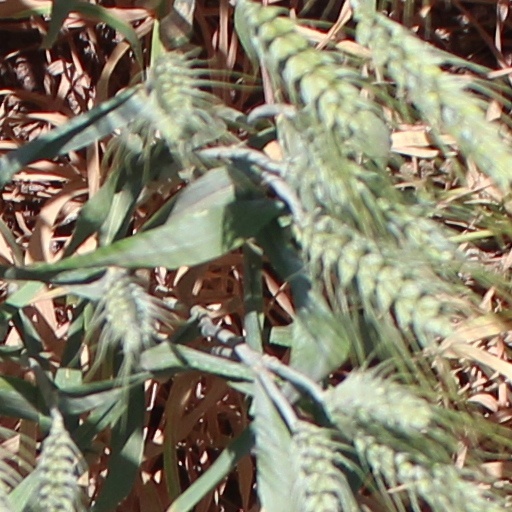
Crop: wheat